Daniel Eaton (cyclist)

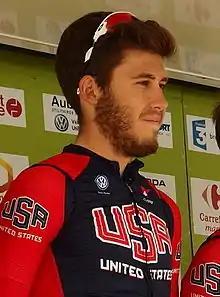
Eaton in April 2015

Daniel Eaton (born July 4, 1993 in Flagstaff, Arizona) is an American former road cyclist.